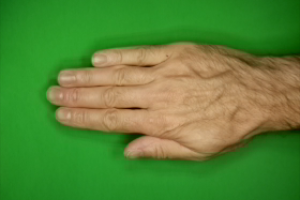
Label: paper